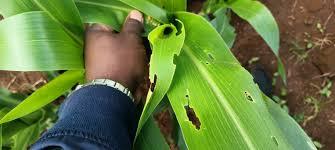
Mkono wa mtu unashikilia jani la mmea wa mahindi lenye mashimo yanayoonyesha uharibifu unaosababishwa na wadudu waharibifu. Udongo unaonekana kuwa na unyevu, ishara ya shamba iliyotayarishwa vizuri.